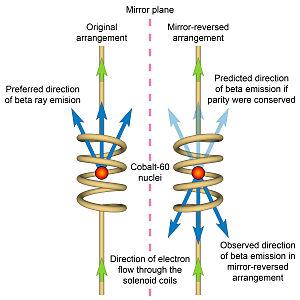
L'erreur scientifique consiste en un raisonnement ou une procédure ne respectant pas un ensemble de règles reconnues par la communauté scientifique. À la différence de la fraude scientifique, elle est involontaire. Elle se retrouve dans tous les domaines des sciences sous de multiples formes. Les erreurs scientifiques doivent aussi être distinguées des idées reçues du moins toutes celles qui ne sont pas partagées par une partie de la communauté scientifique.